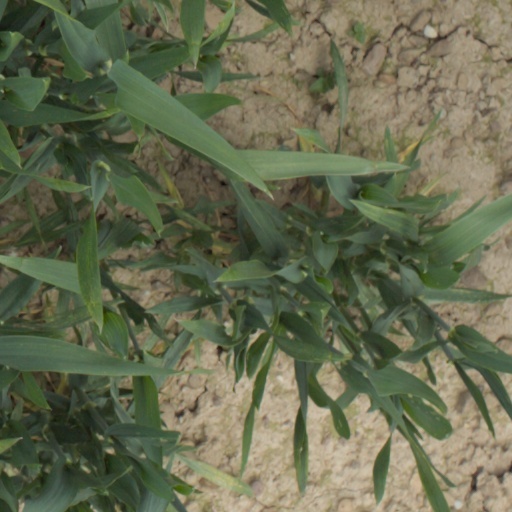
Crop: wheat